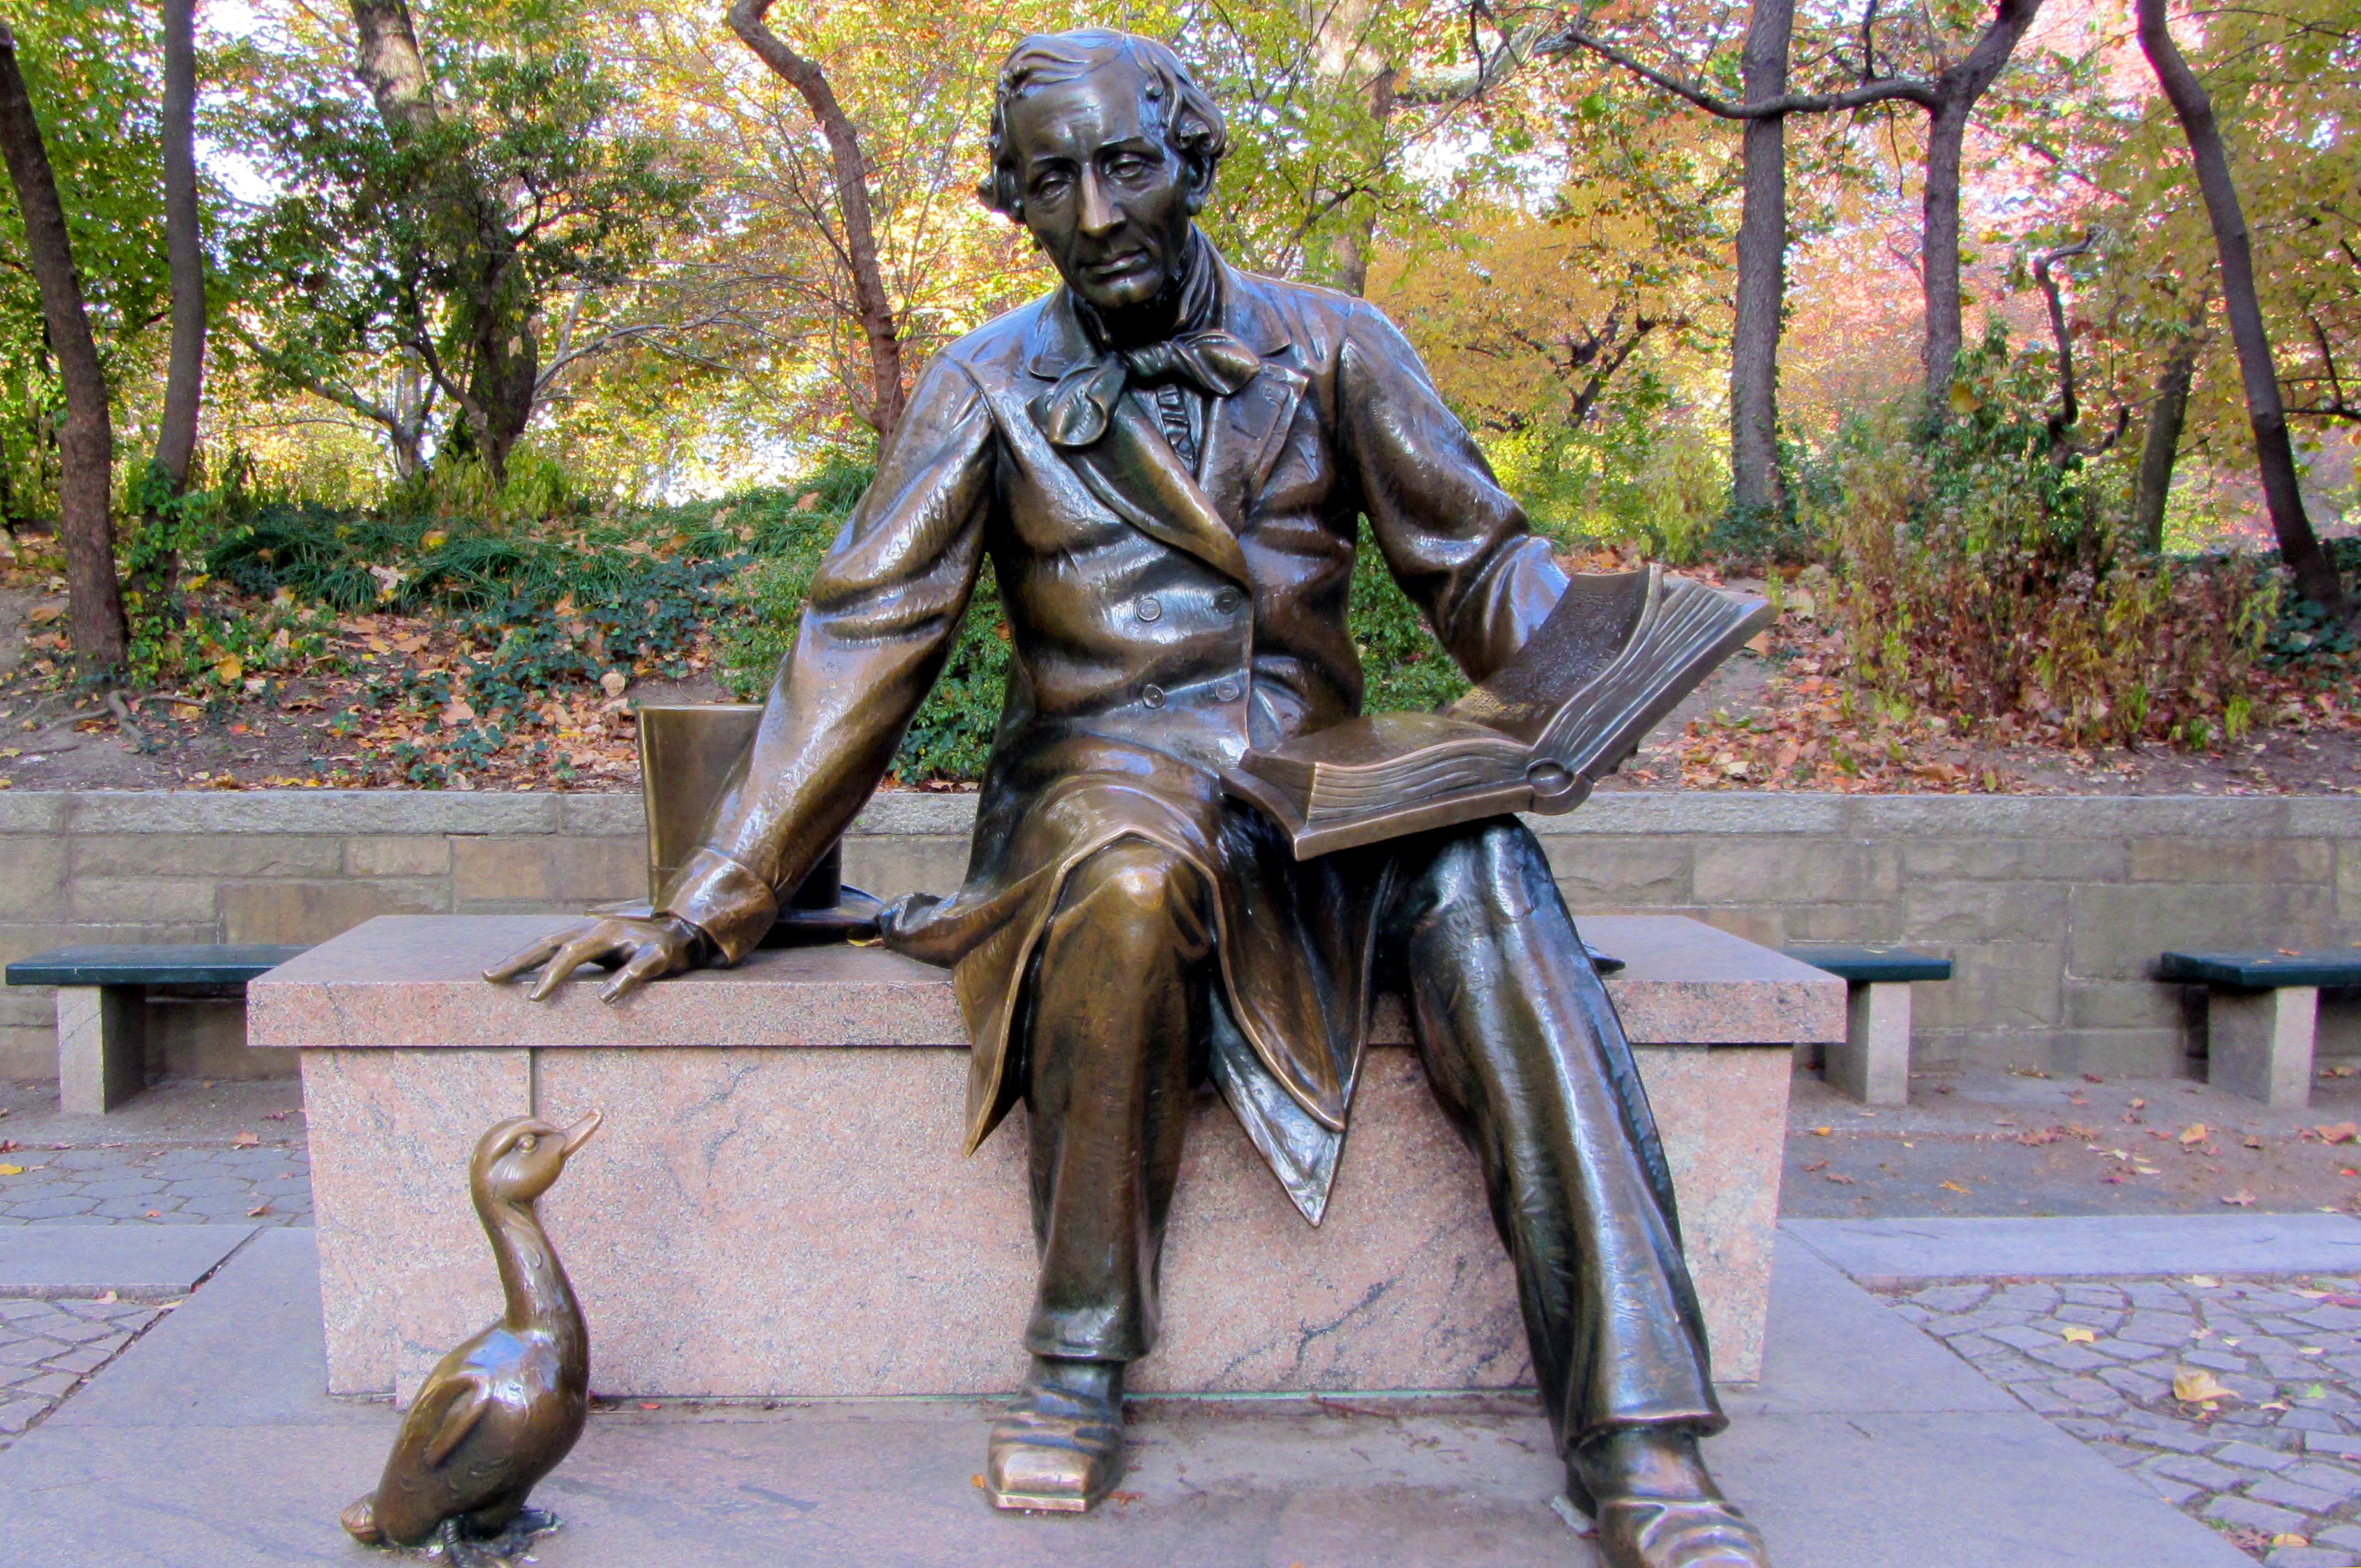
manhattan, new york city, monument, statue, nyc, central park, sculpture, art, hans christian andersen